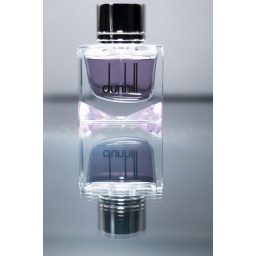
Strobist Info: SB-800 from under the glass table 1/4 power.